John Stuart, 1st Marquess of Bute

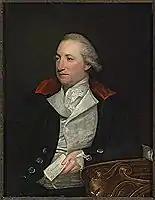
Lord Mount Stuart in 1784, by Gainsborough Dupont.

John Stuart, 1st Marquess of Bute PC, FRS (30 June 1744 – 16 November 1814), styled Lord Mount Stuart until 1792 and known as the Earl of Bute between 1792 and 1794, was a British nobleman, coalfield owner, diplomat and politician who sat in the House of Commons from 1766 to 1776.